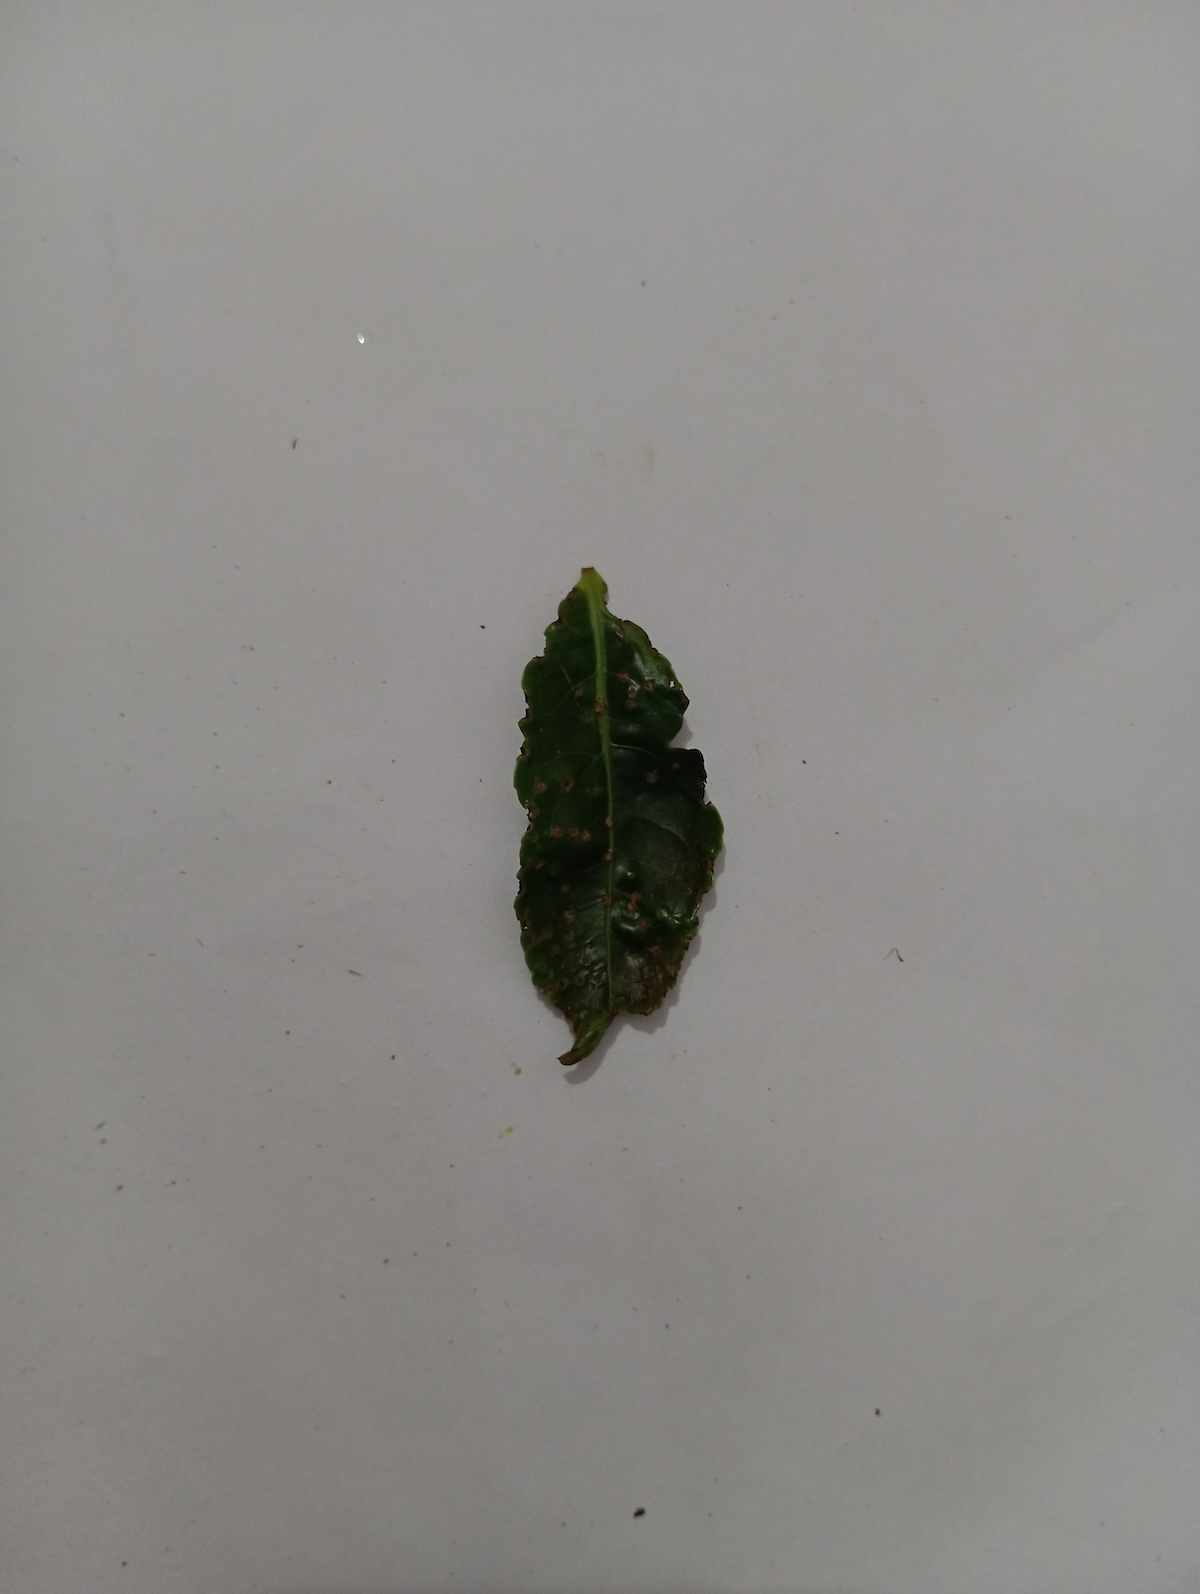
Label: Green mirid bug